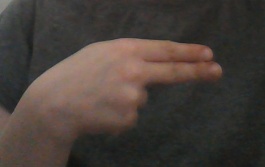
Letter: ain